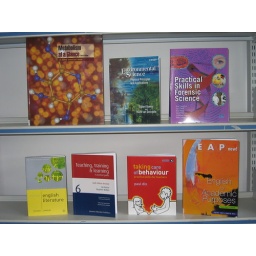
Move your mouse over each book cover and click on the link to search the library catalogue.